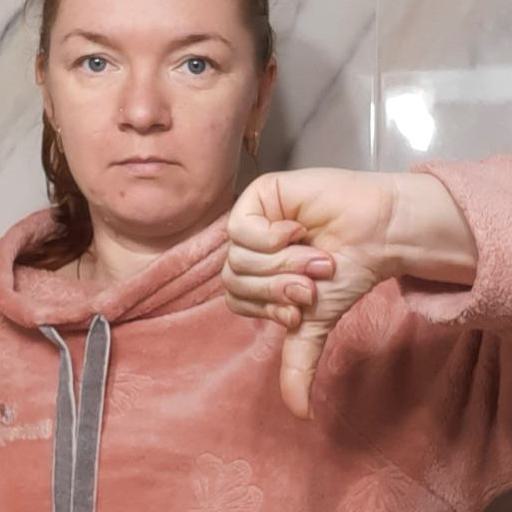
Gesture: dislike